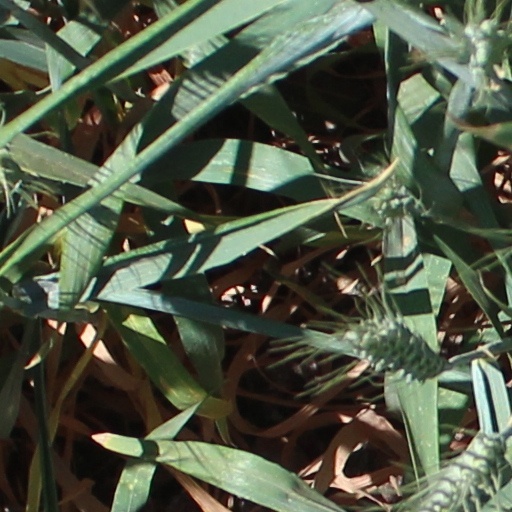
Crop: wheat